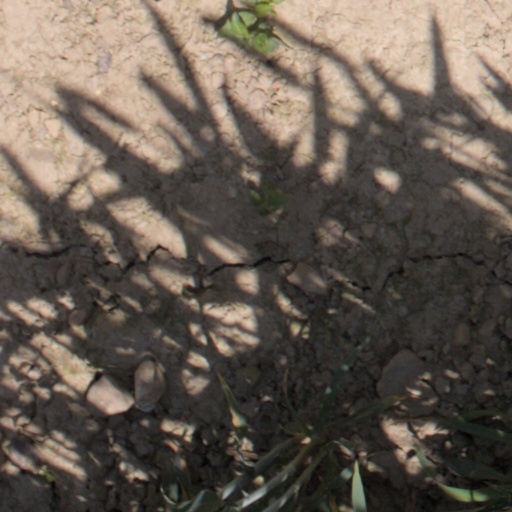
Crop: wheat